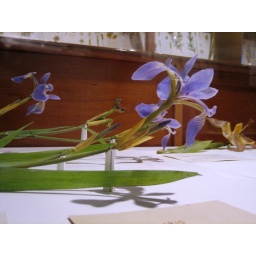
Irises in the glass flower collection at Harvard's Natural History Museum